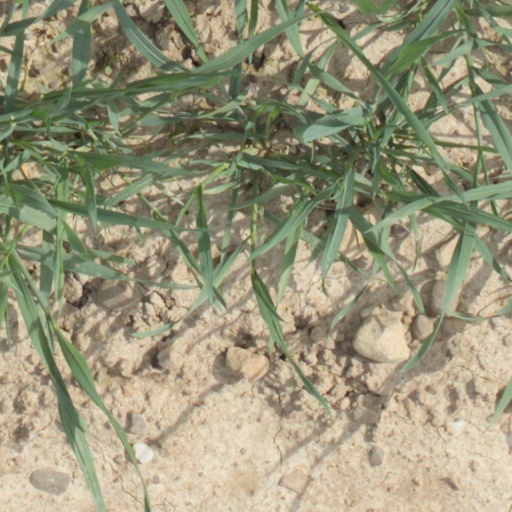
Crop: wheat